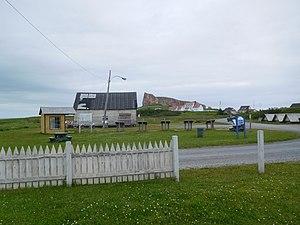
Site du tournage du film La Maison du pêcheur, Percé, Québec48.5247903,-64.2100148
La Maison du pêcheur est un film québécois réalisé par Alain Chartrand, sorti en 2013.